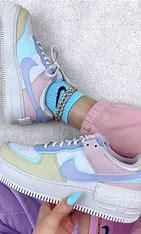
Brand: Nike
Model: Air Force 1 Shadow